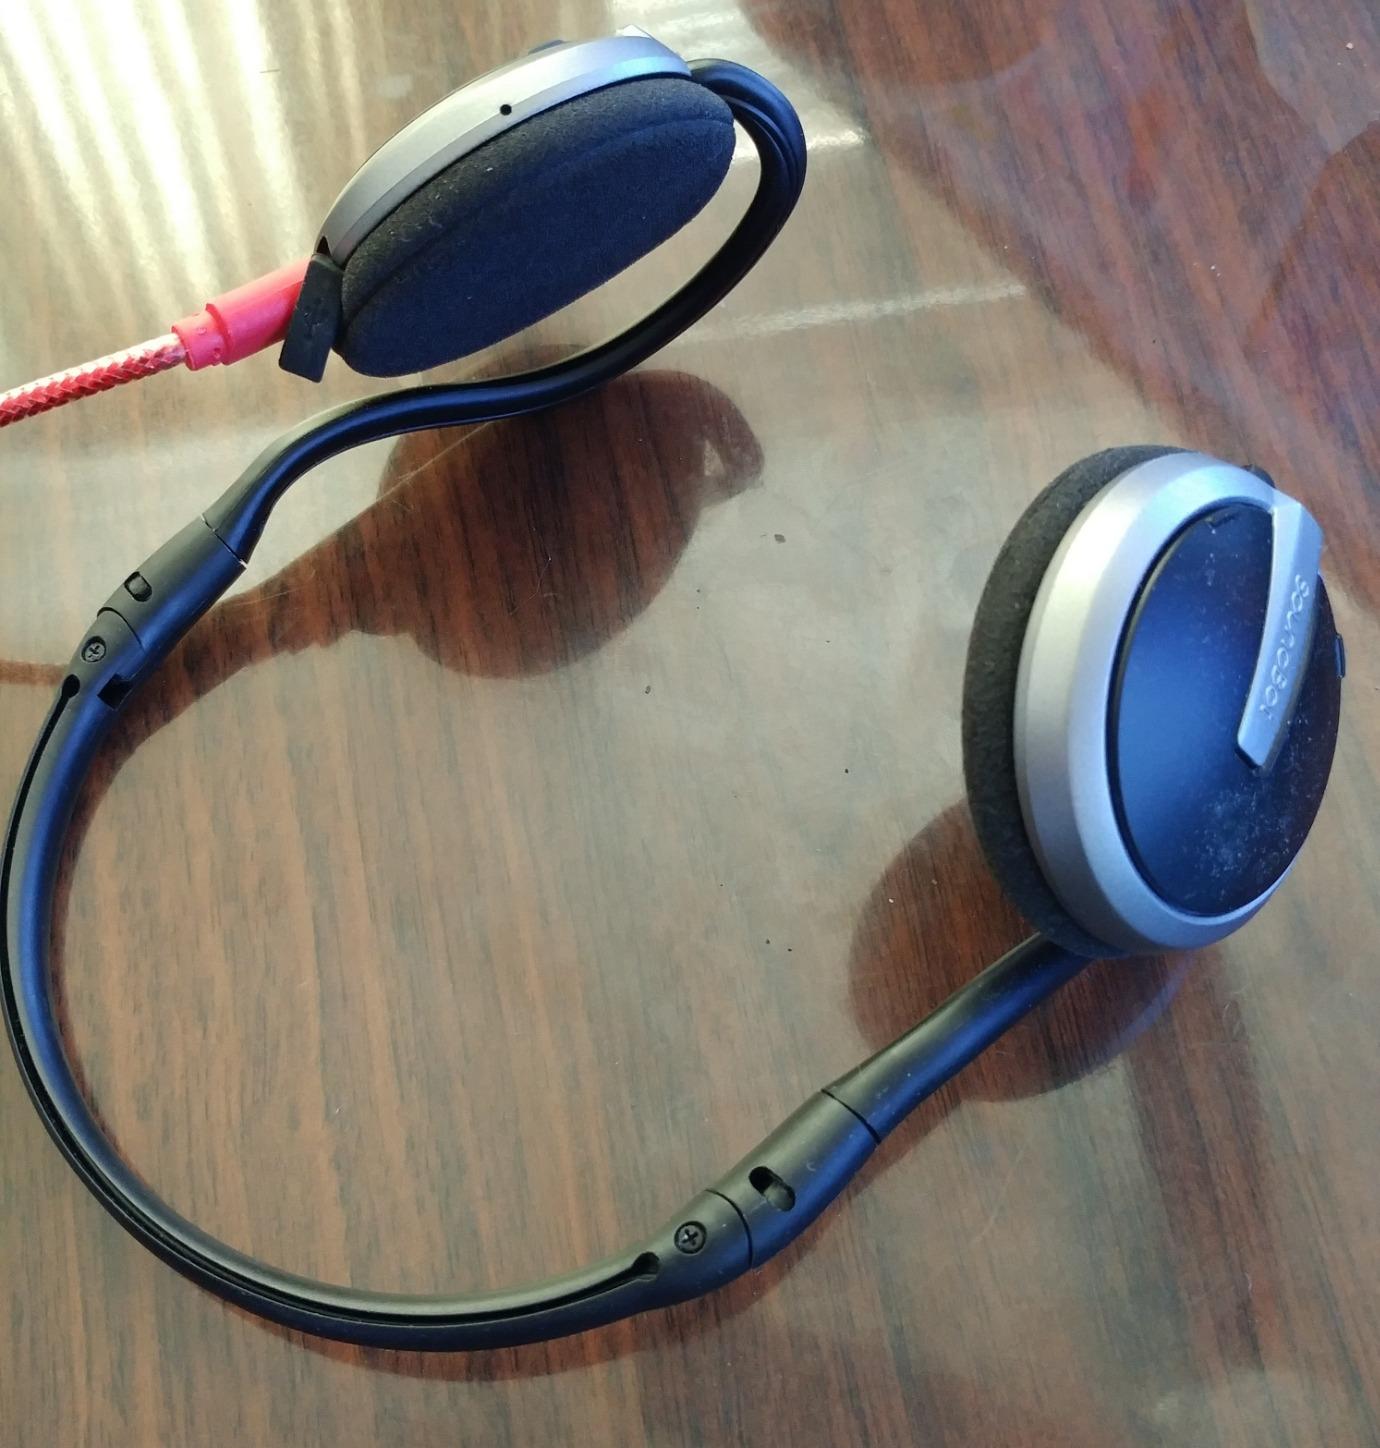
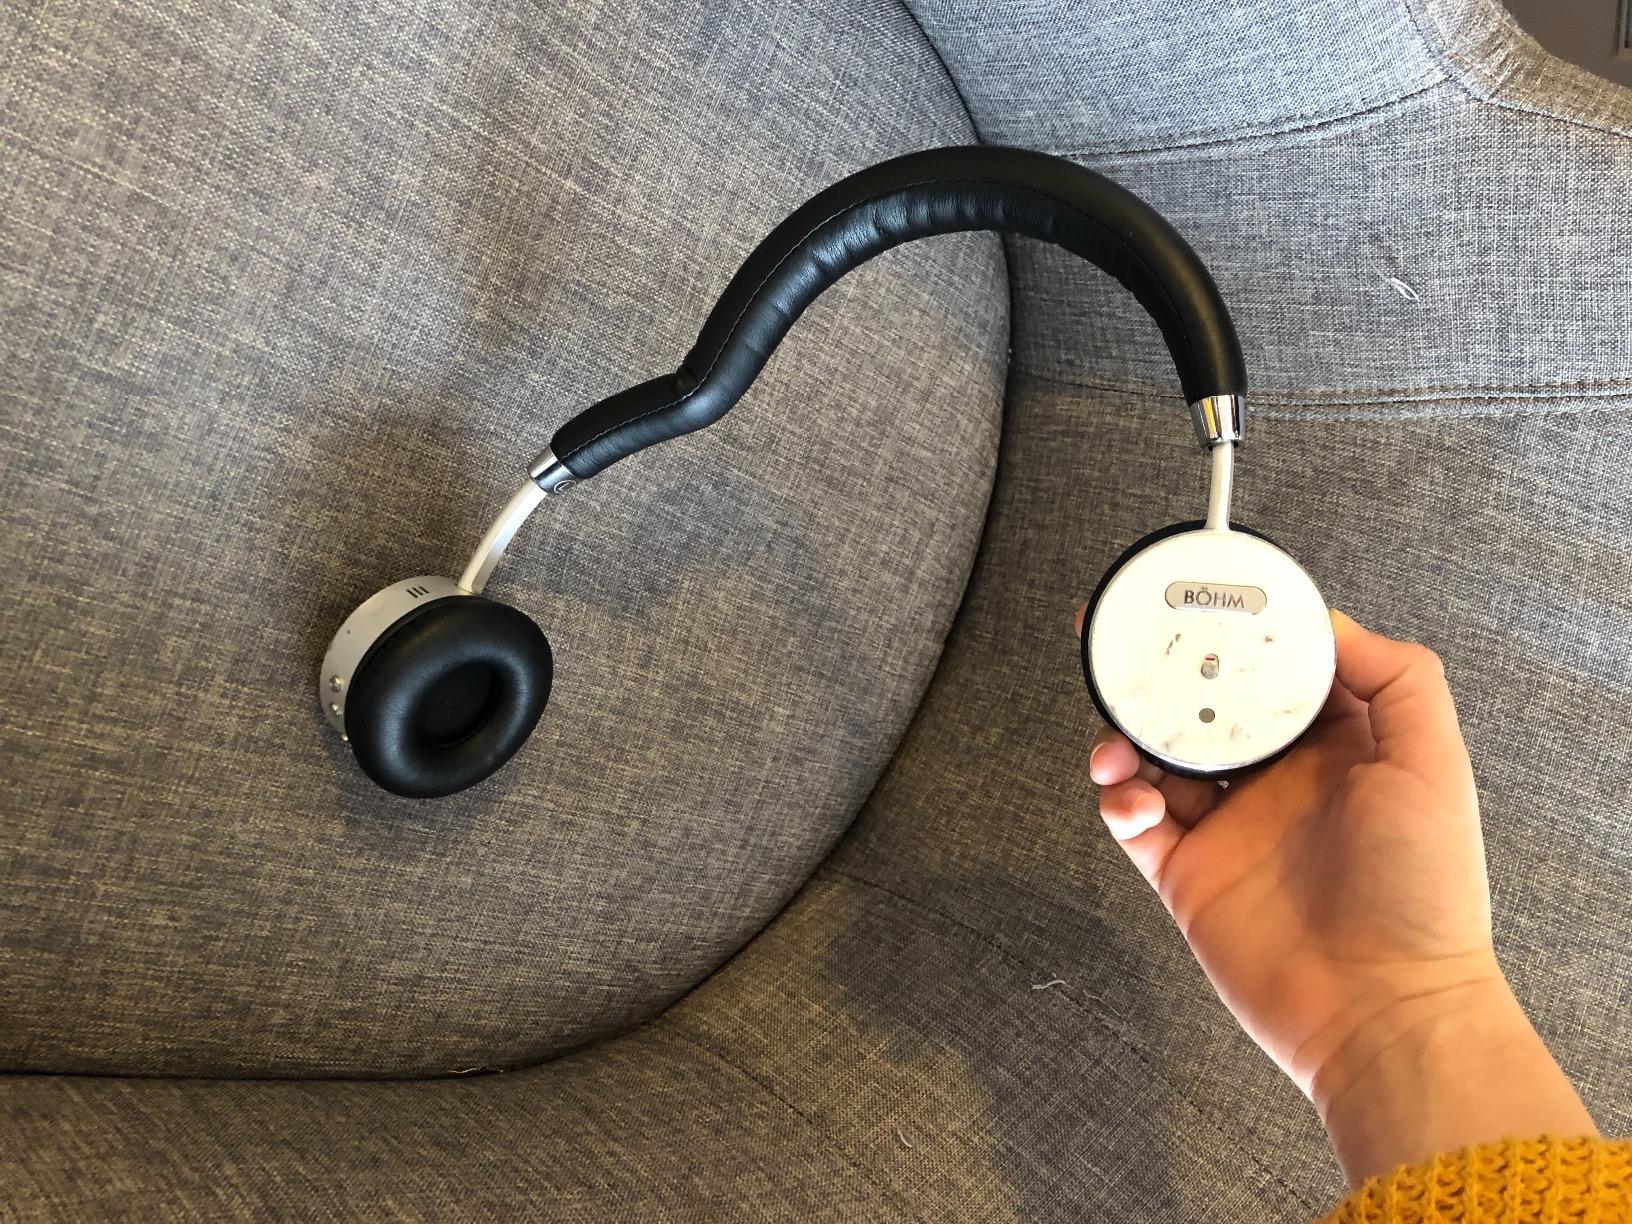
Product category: headphones
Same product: no